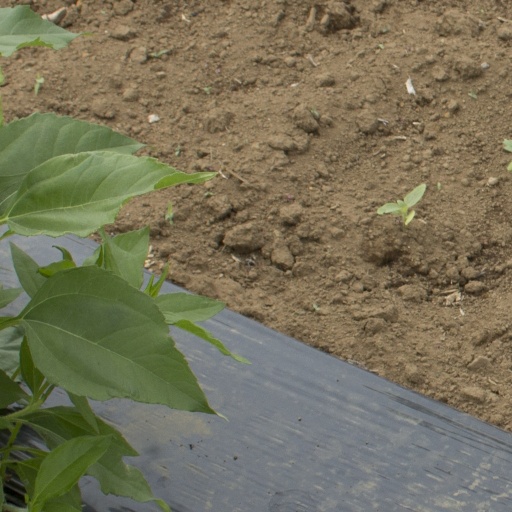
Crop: Jerusalem artichoke